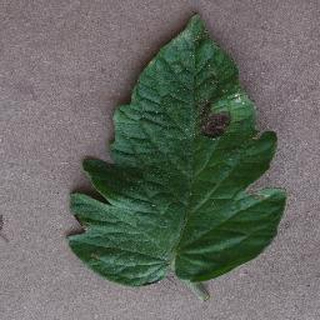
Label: tomato_early_blight